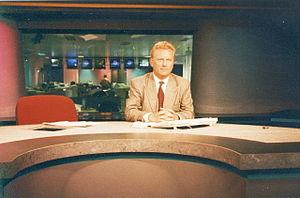
CNBC Europe est une chaîne de télévision d'information économique et financière et est l'équivalent européen de la chaîne de télévision d'information en continu américaine CNBC. Elle est lancée sous le nom CNBC Europe en mars 1996 et fusionne avec sa concurrente European Business News, créée en 1995. Elle appartient au groupe NBC Universal. Son siège social se trouve à Londres, au Royaume-Uni.